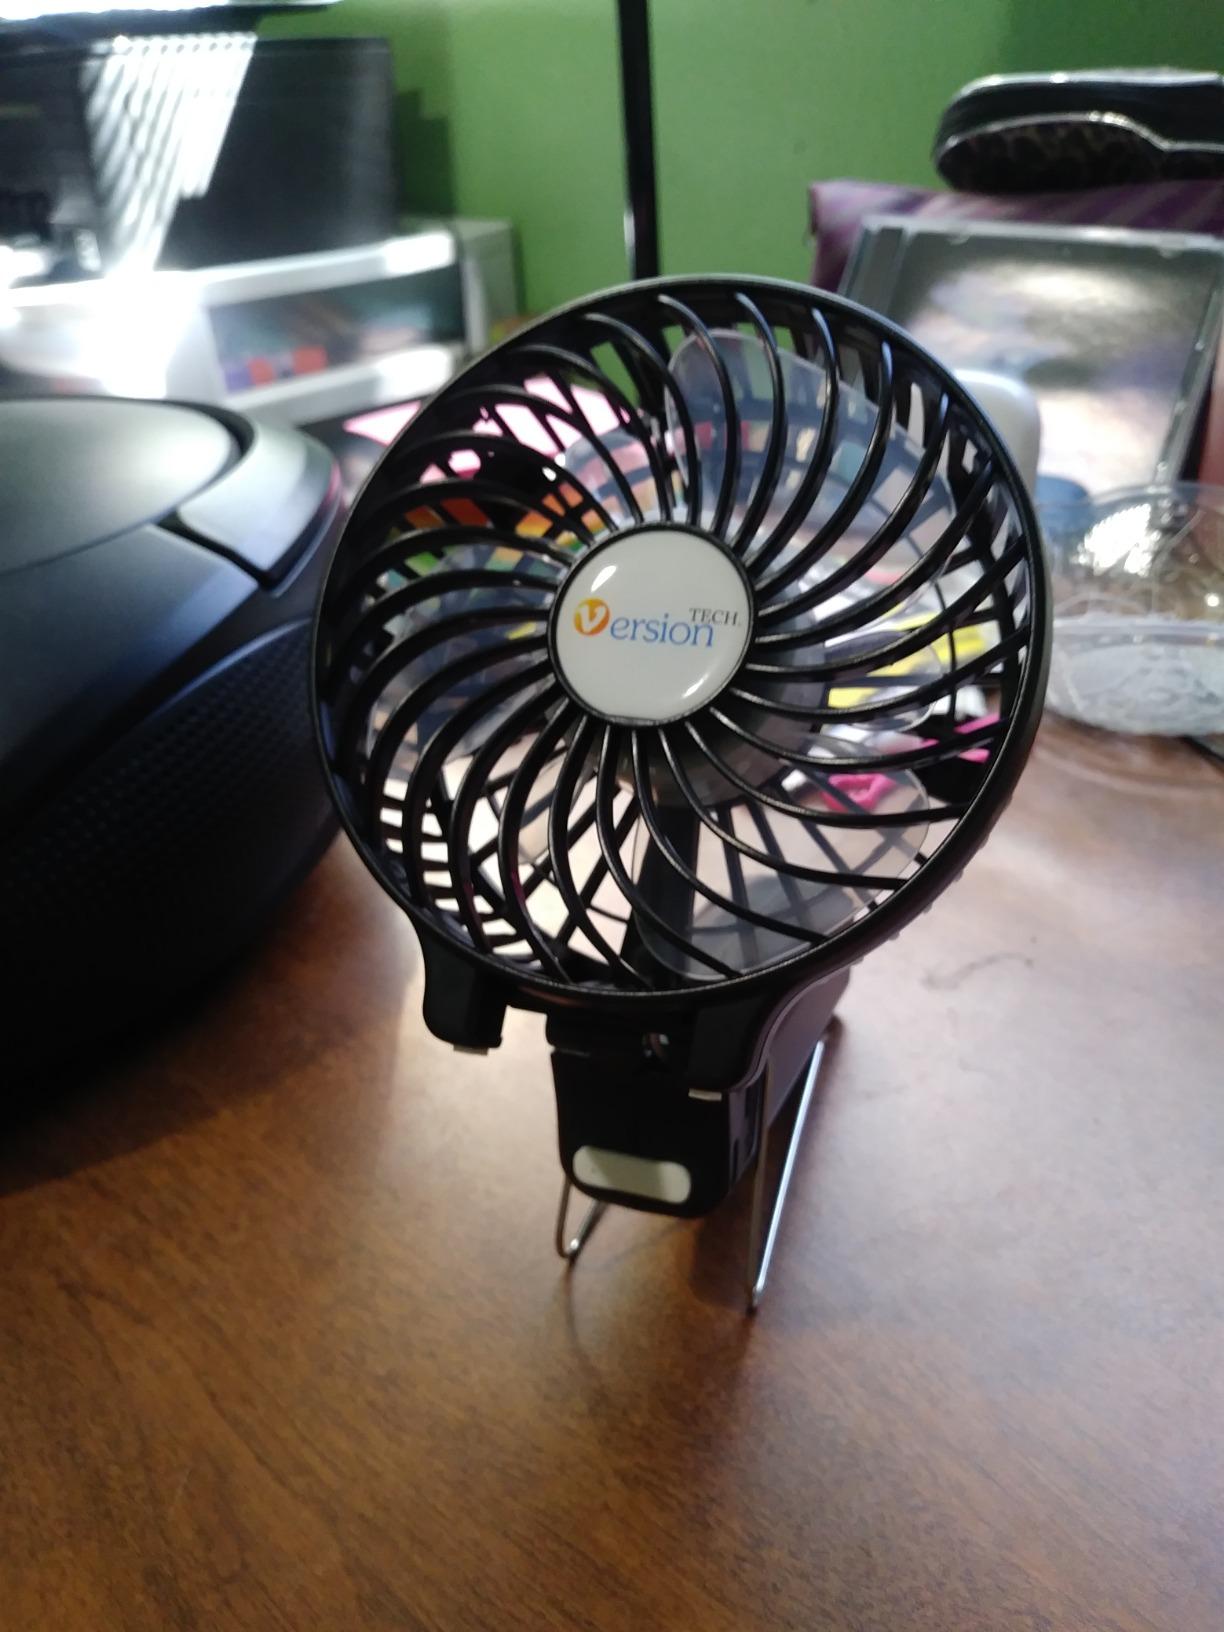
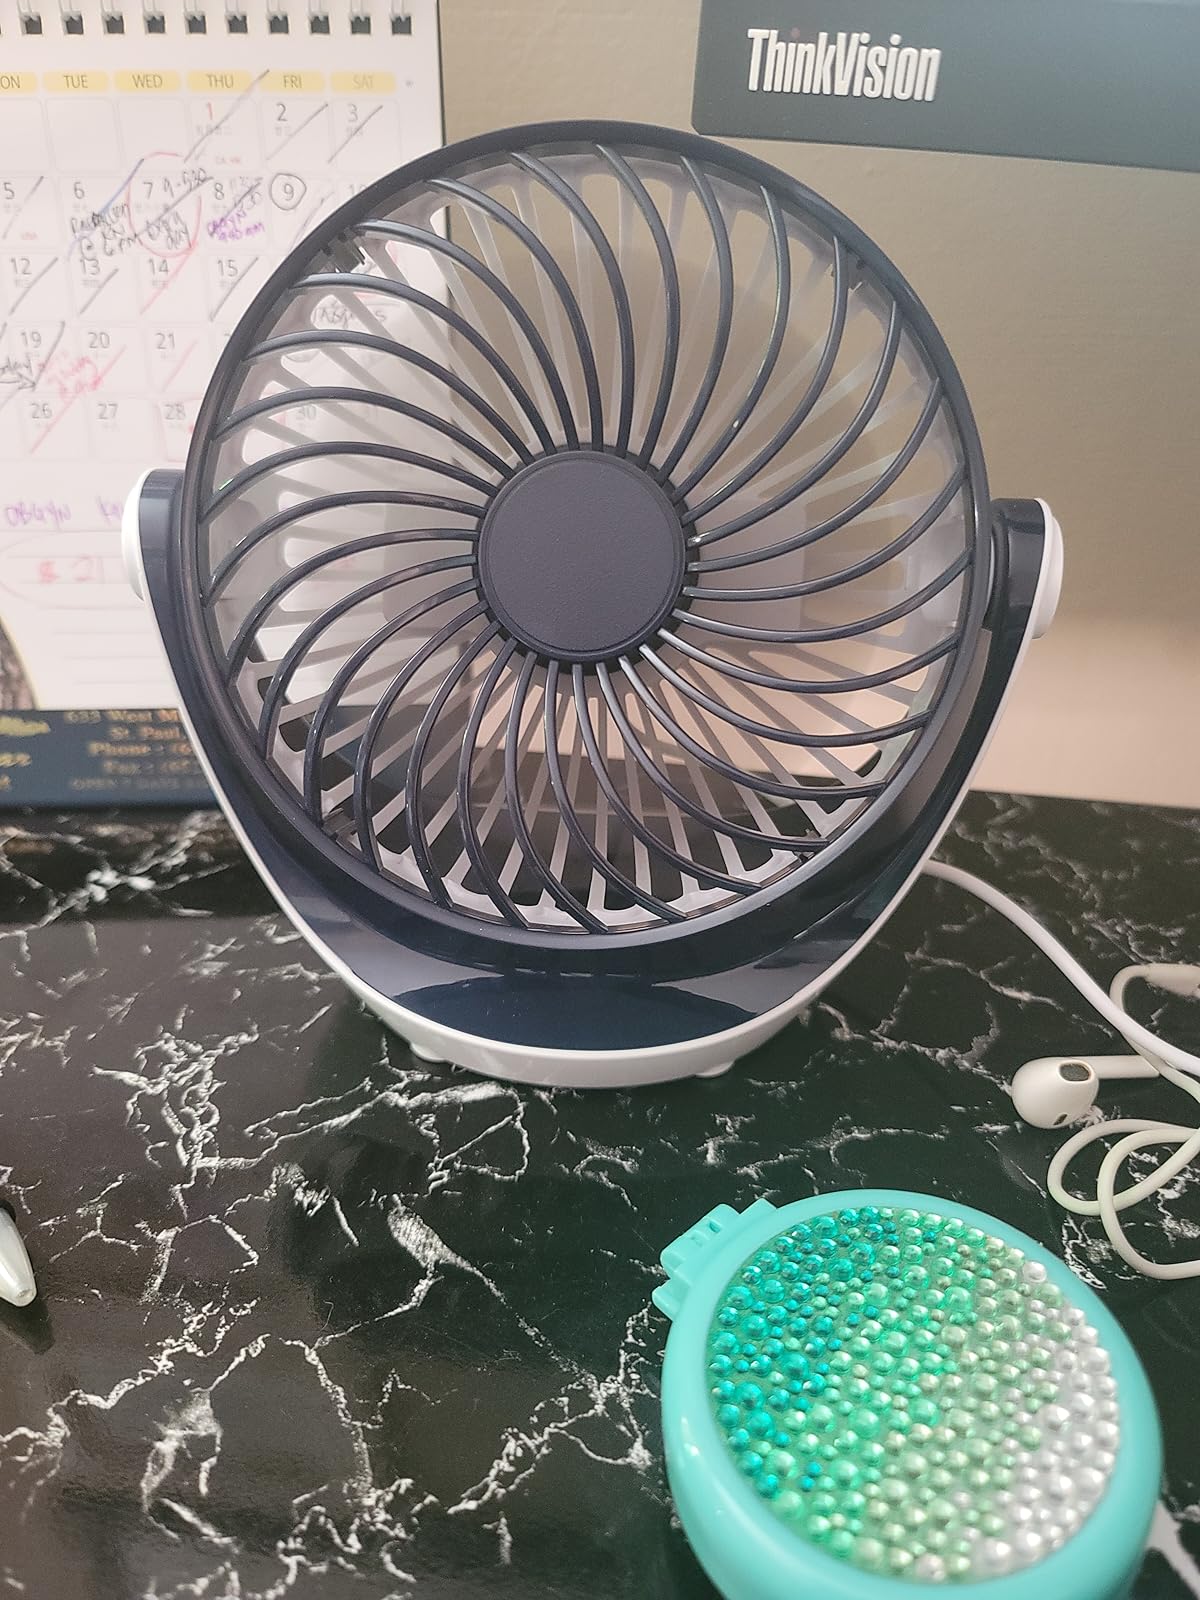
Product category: fan
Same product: no